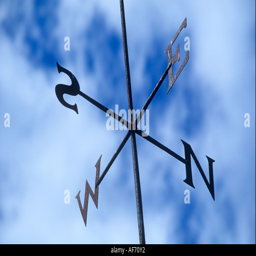
weather vane against a blue sky